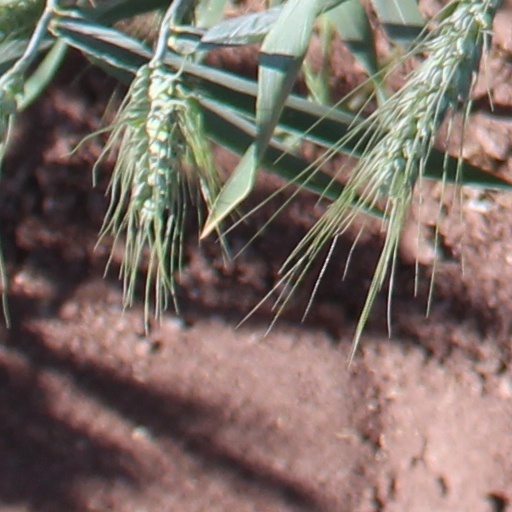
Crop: wheat